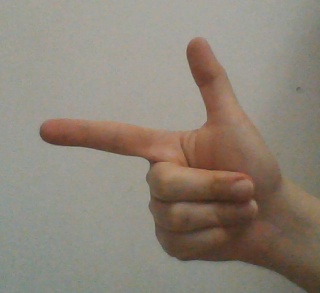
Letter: yaa